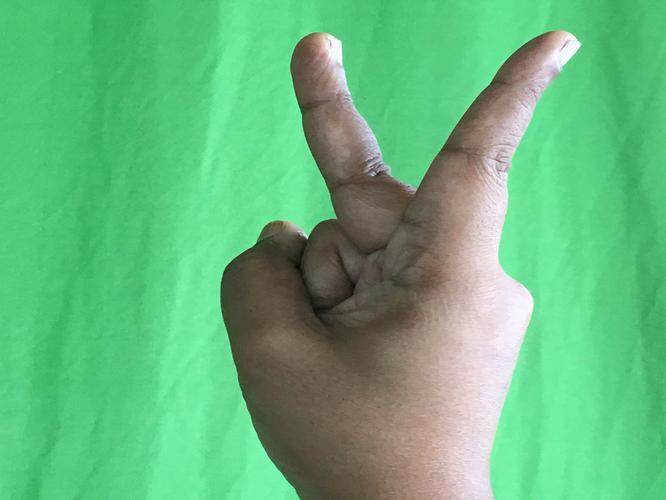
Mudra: Katrimukha
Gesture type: single_hand